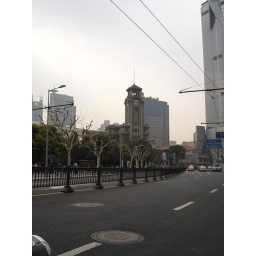
Clock tower near the old horse track